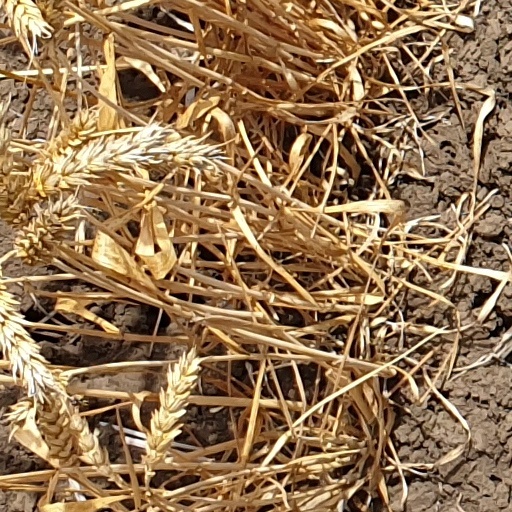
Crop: wheat